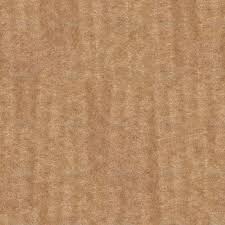
Label: cardboard